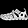
Label: Sandal